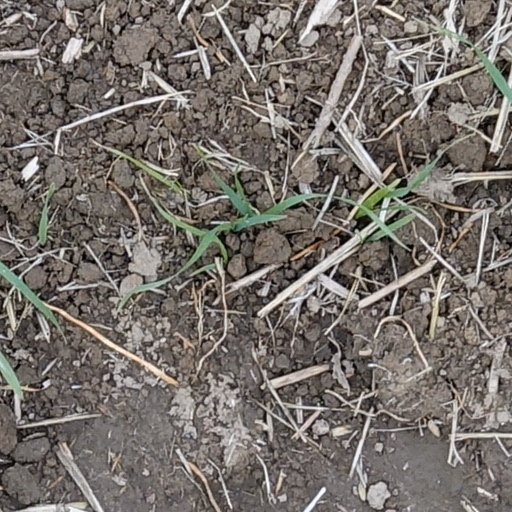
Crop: wheat